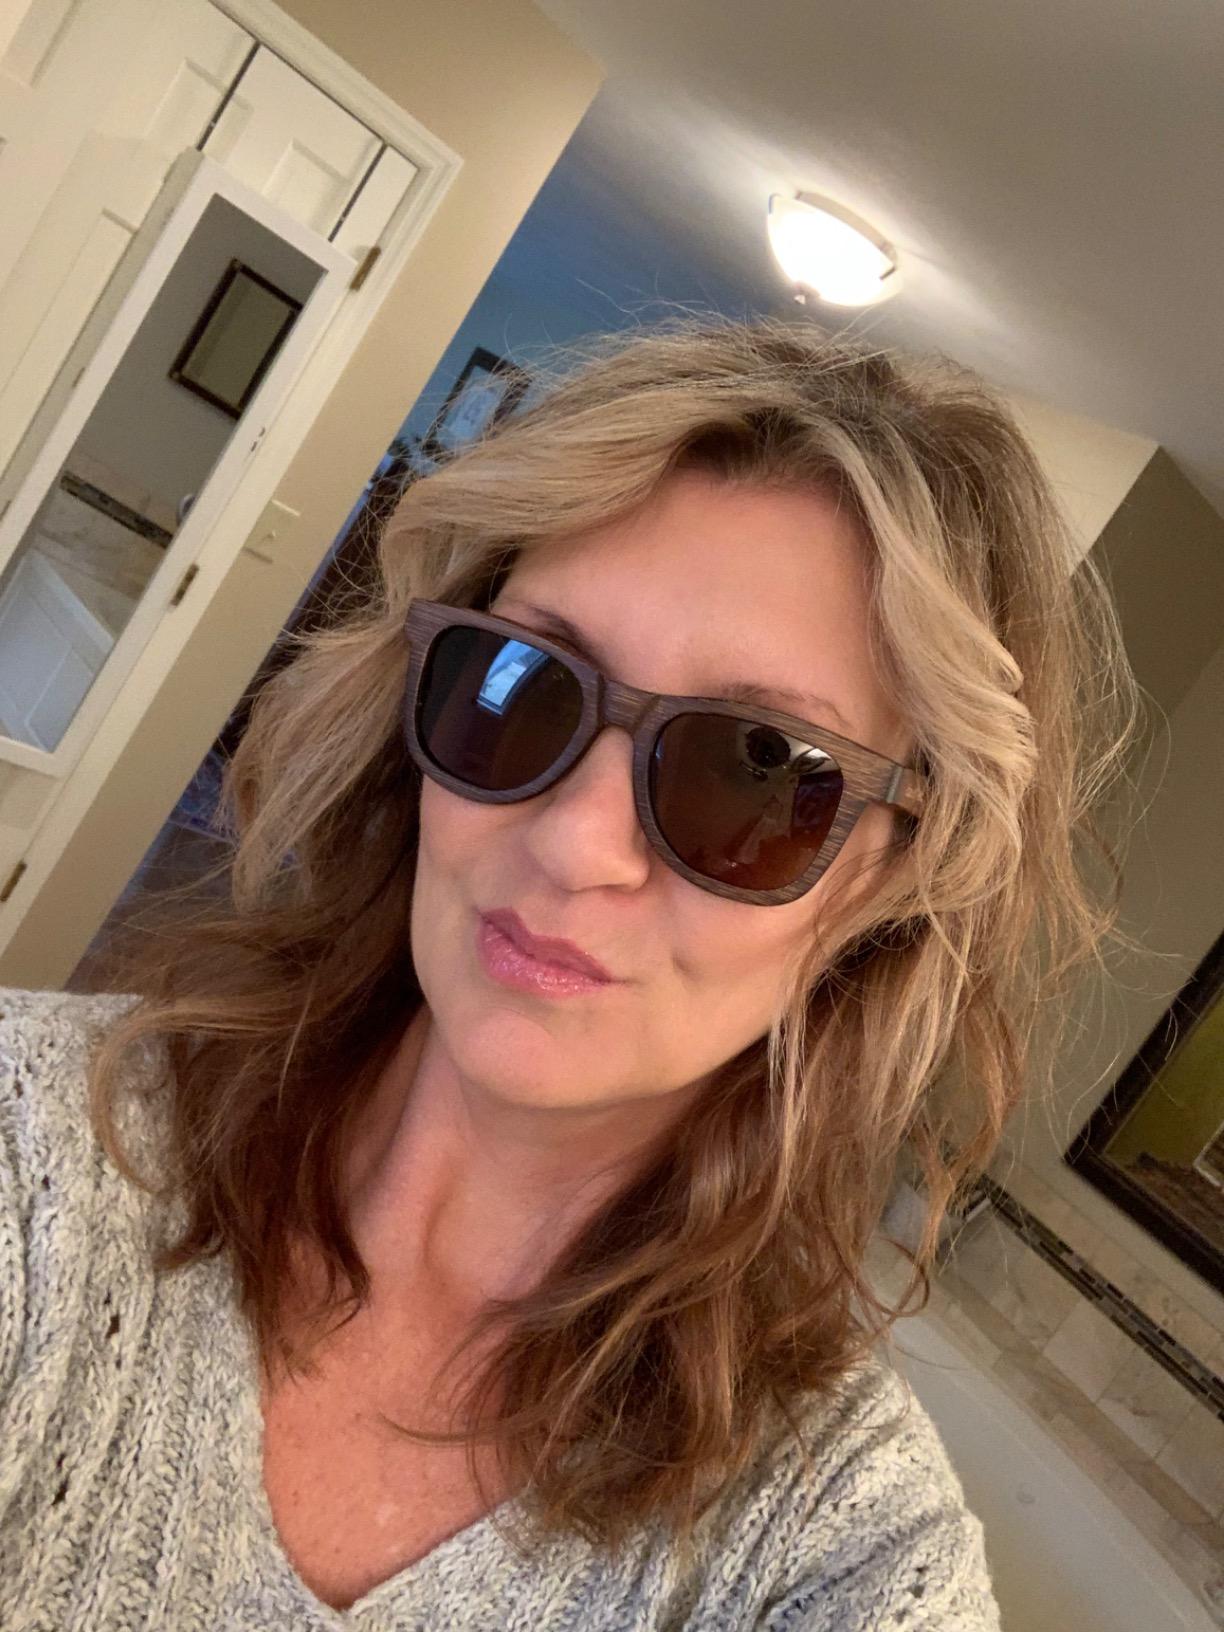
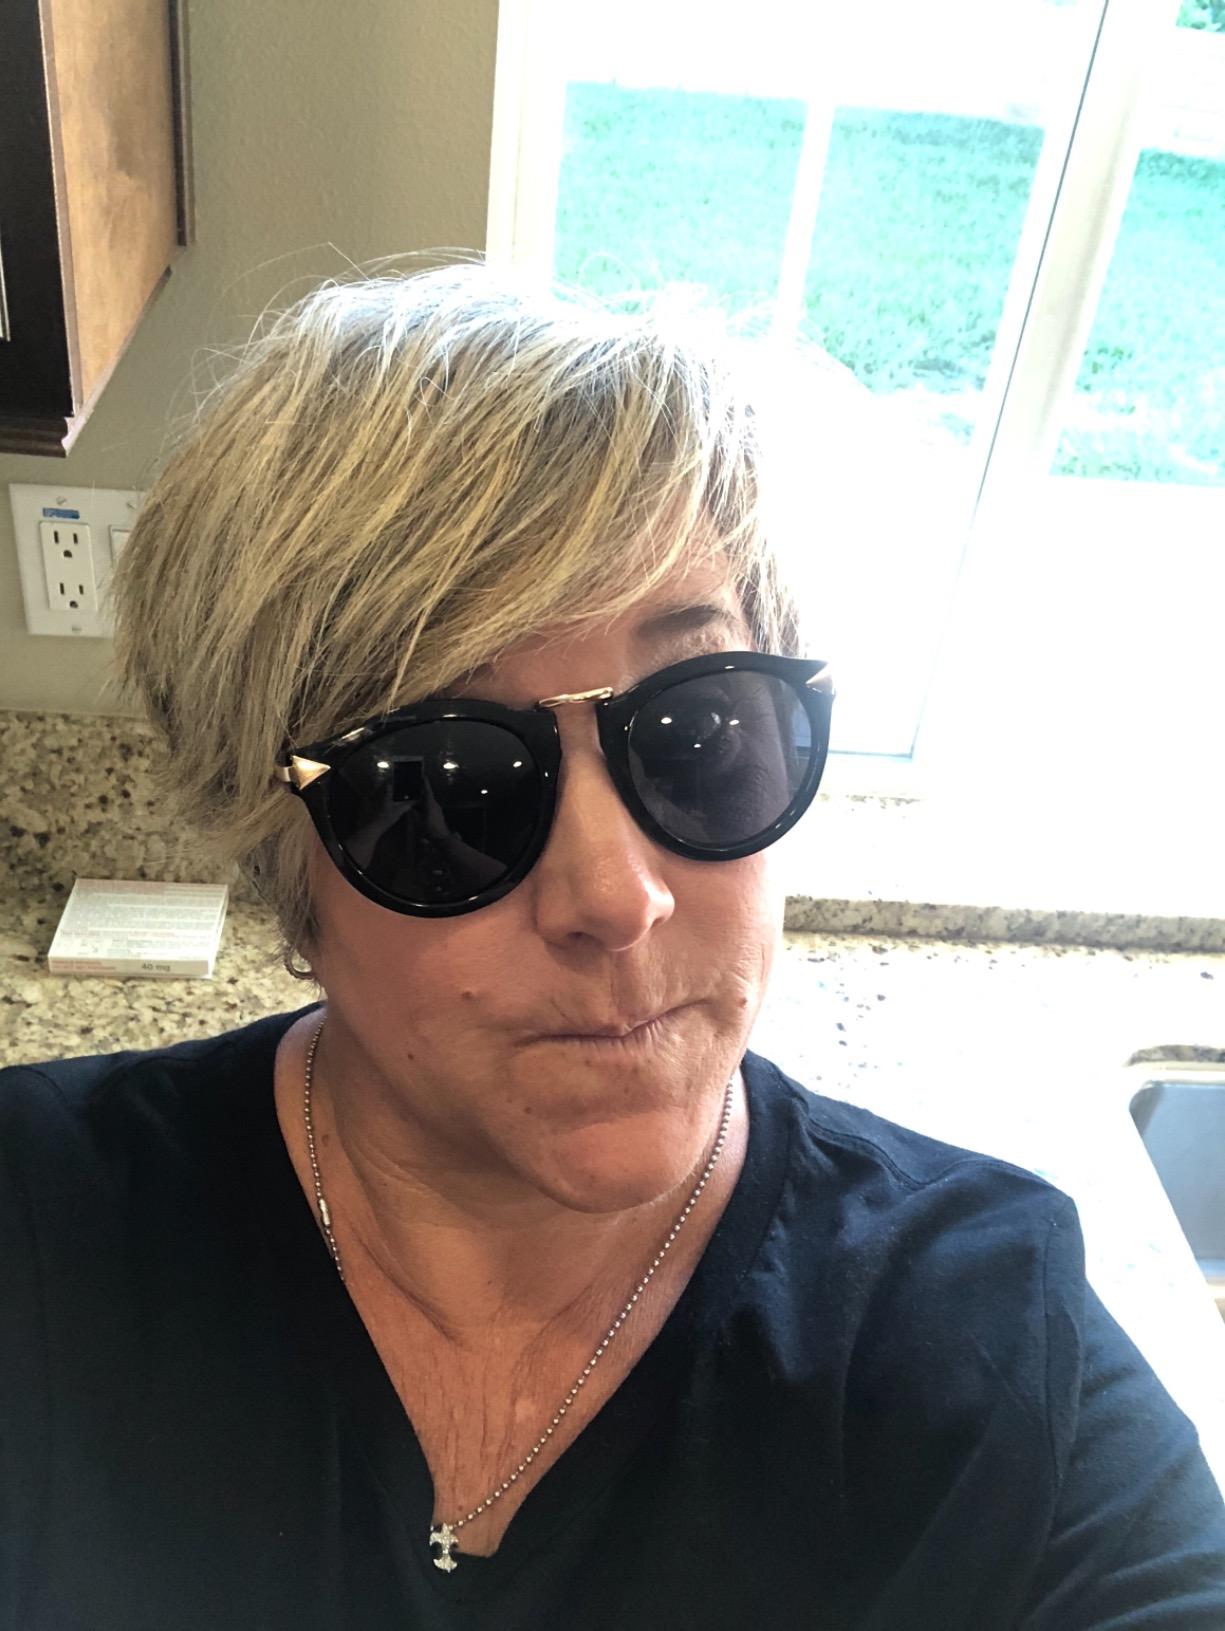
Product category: accessories_sunglasses
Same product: no